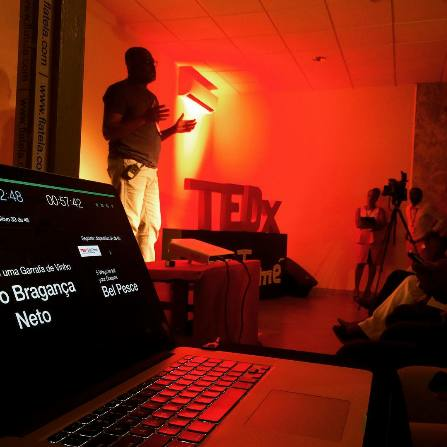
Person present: Yes